Coulisa

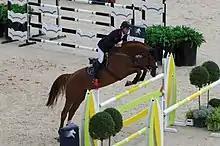
Coulisa during the rising phase at the jump, at the Global Champions Tour stage in Lausanne in 2013.

According to data from the International Federation for Equestrian Sports, Coulisa was ridden at international competition level between 2012 and 2014, taking 4 starts at show jumping competitions with a maximum height of 1.60 m, including Rotterdam.